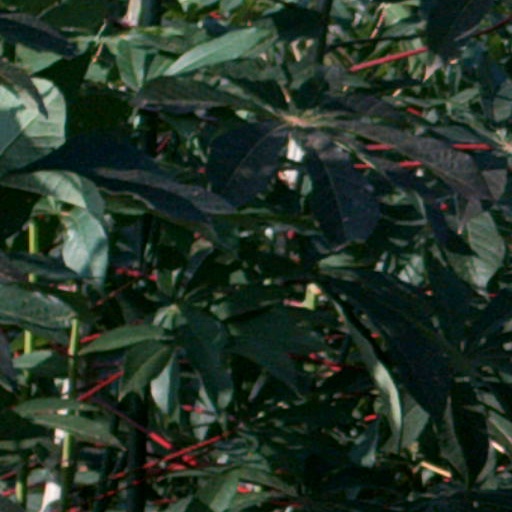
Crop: cassava